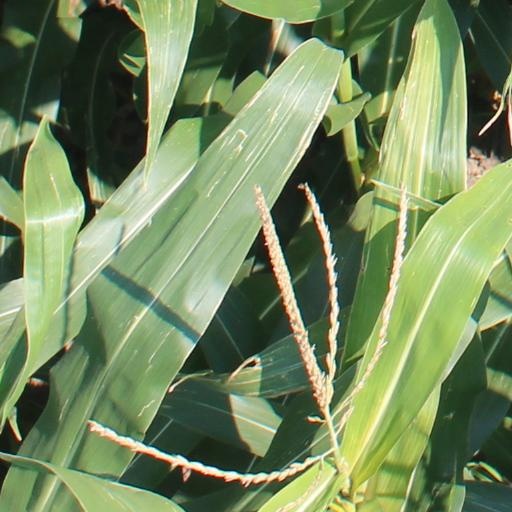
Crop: maize; corn